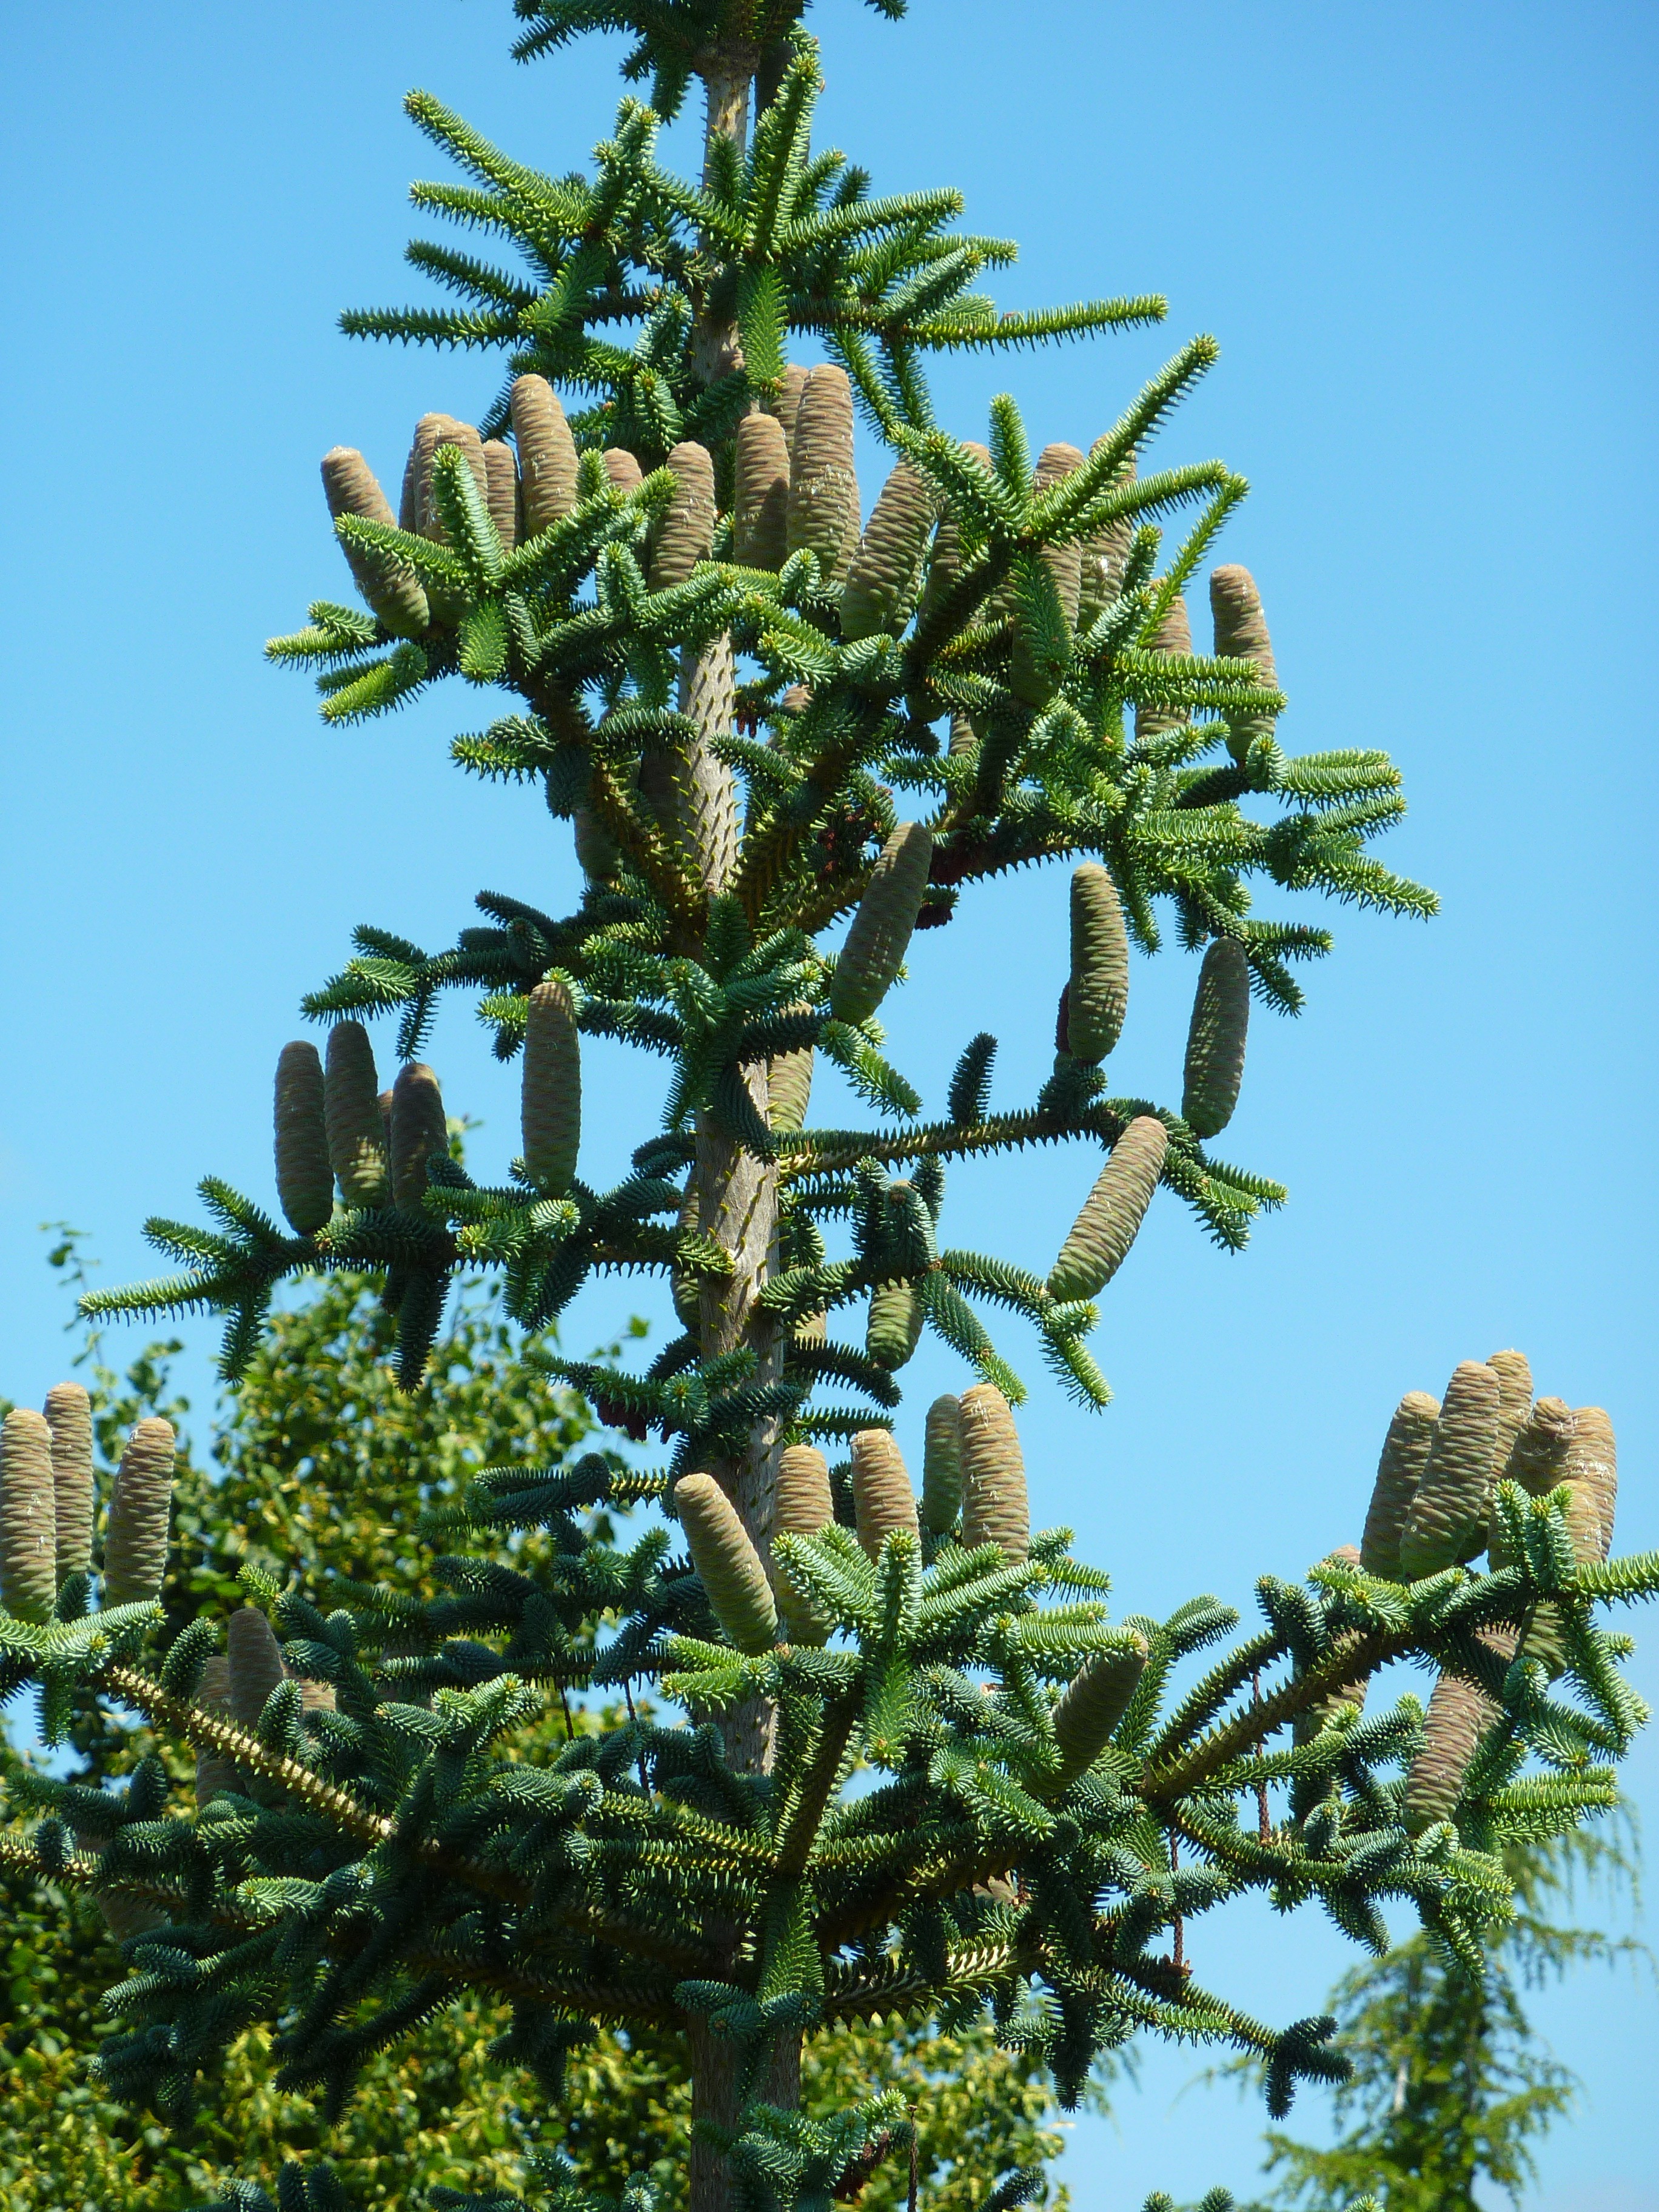
tree, nature, branch, plant, flower, green, produce, macro, evergreen, cone, botany, garden, fir, flora, pine tree, pine cone, conifer, spruce, shrub, needles, cones, detail, ecosystem, pine cones, flowering plant, woody plant, land plant, arecales